Sky position (RA, Dec in degrees): 178.846, 27.561
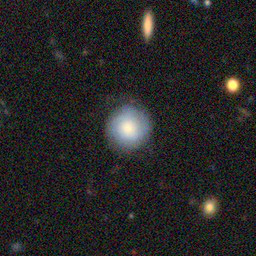
Galaxy morphology: Round Smooth Galaxies